Shakatak

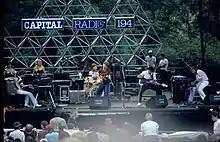
Shakatak performing at Knebworth Park as part of the Capital Radio Jazz Festival, 1982.

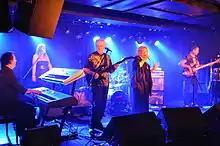
Shakatak performing at Wuppertal, Germany, 2014

Shakatak are an English jazz-funk band founded in 1980 by Bill Sharpe, Nigel Wright, Roger Odell and Keith Winter. An initial white label release, "Steppin", caught attention by Passion records label owner Les McCutcheon and Northern Soul DJ Kev Roberts. The band's name was created by them and derived from the name of a record store in Soho, London called "Record Shack".